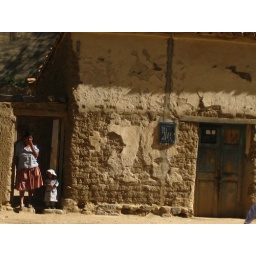
Mother and her young daughter standing in the doorway with adobe walls as the train leaves Tupiza.